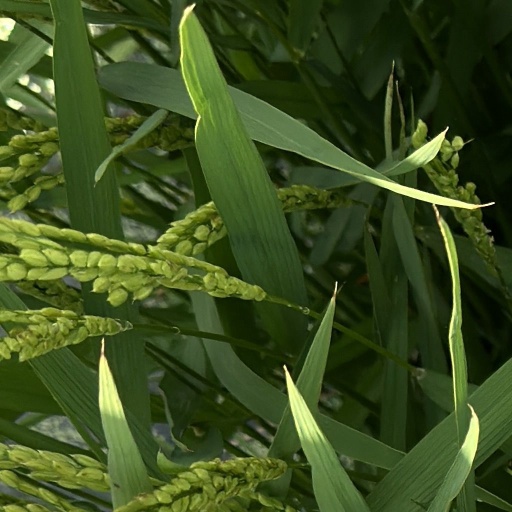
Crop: rice